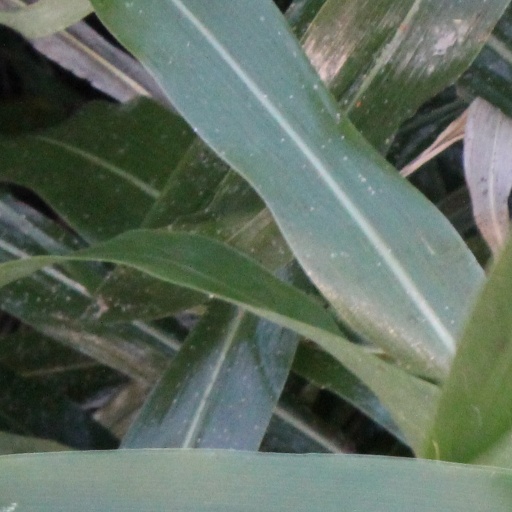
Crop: sorghum